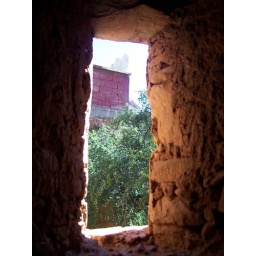
the view from the window in that really old house